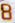
Number: 8